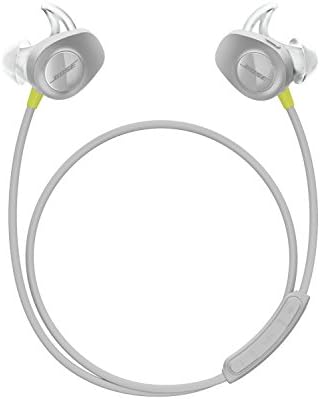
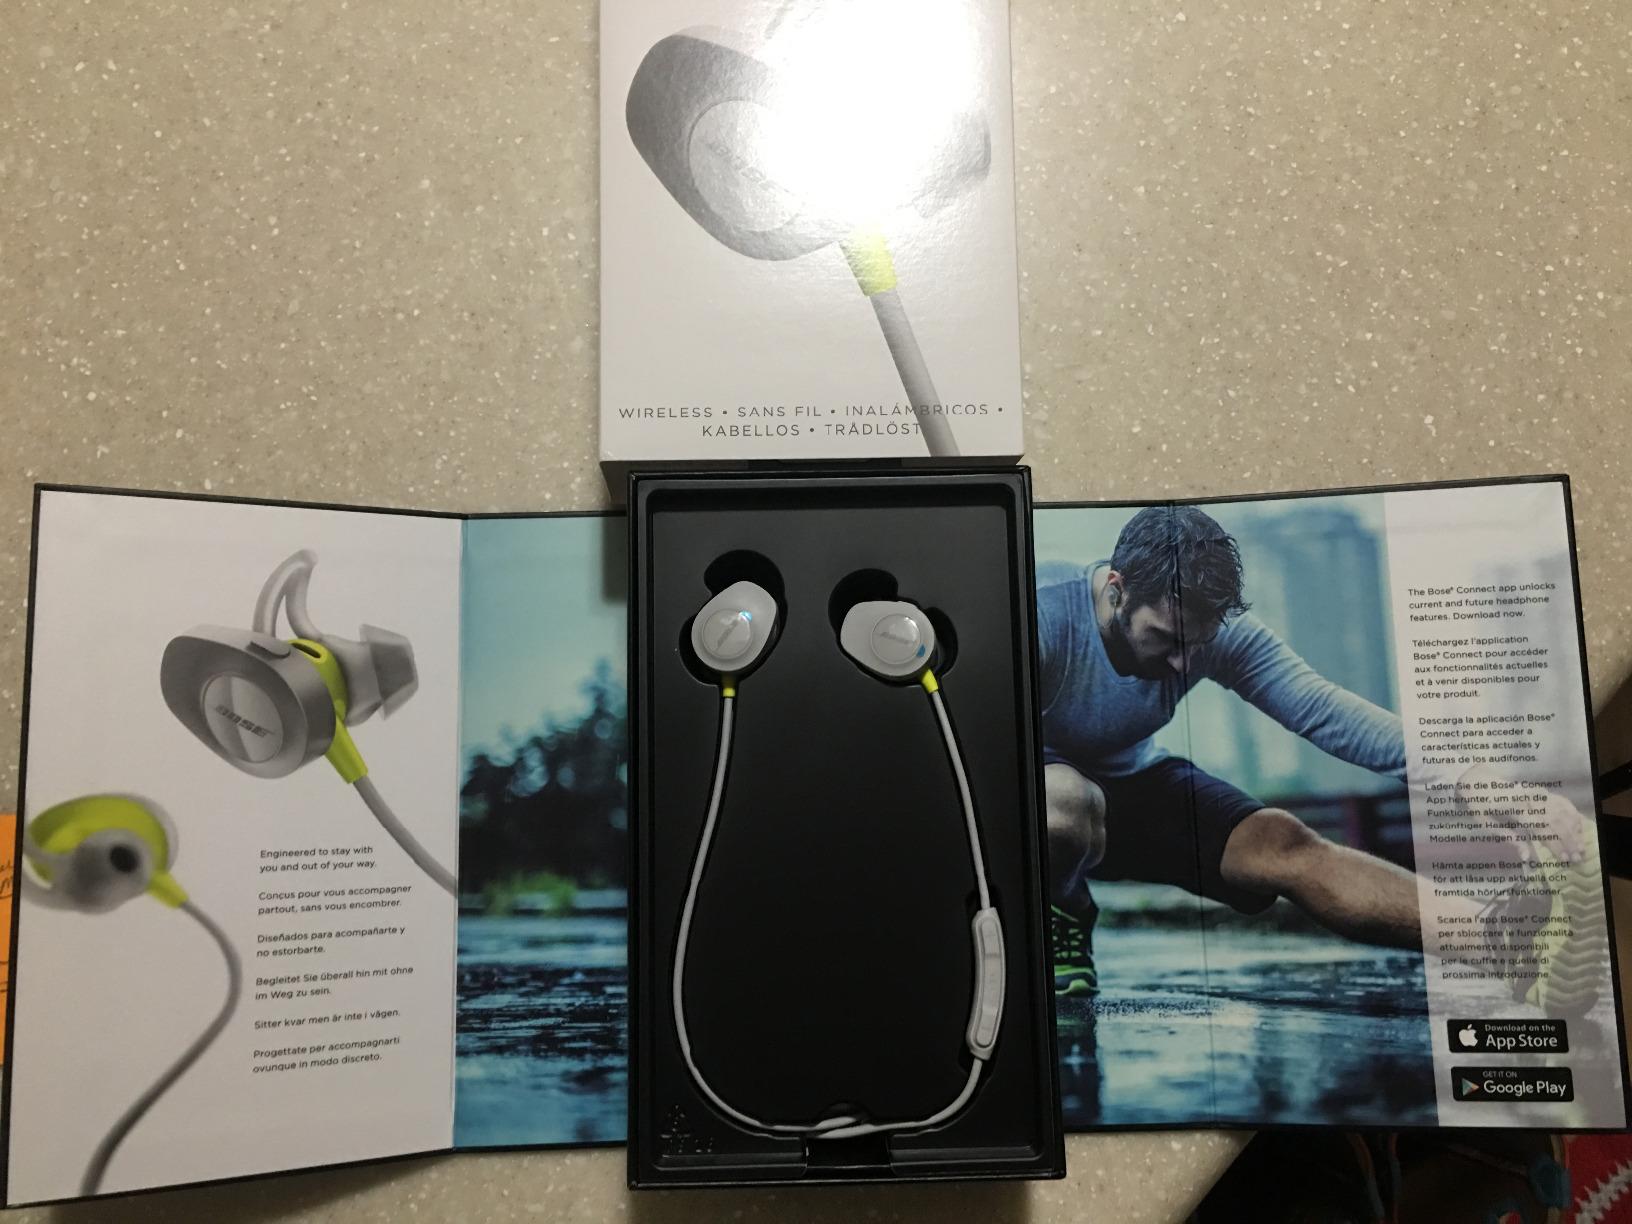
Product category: headphones
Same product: yes